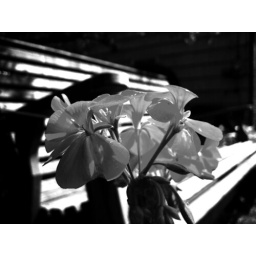
flower lonely bench in black and white